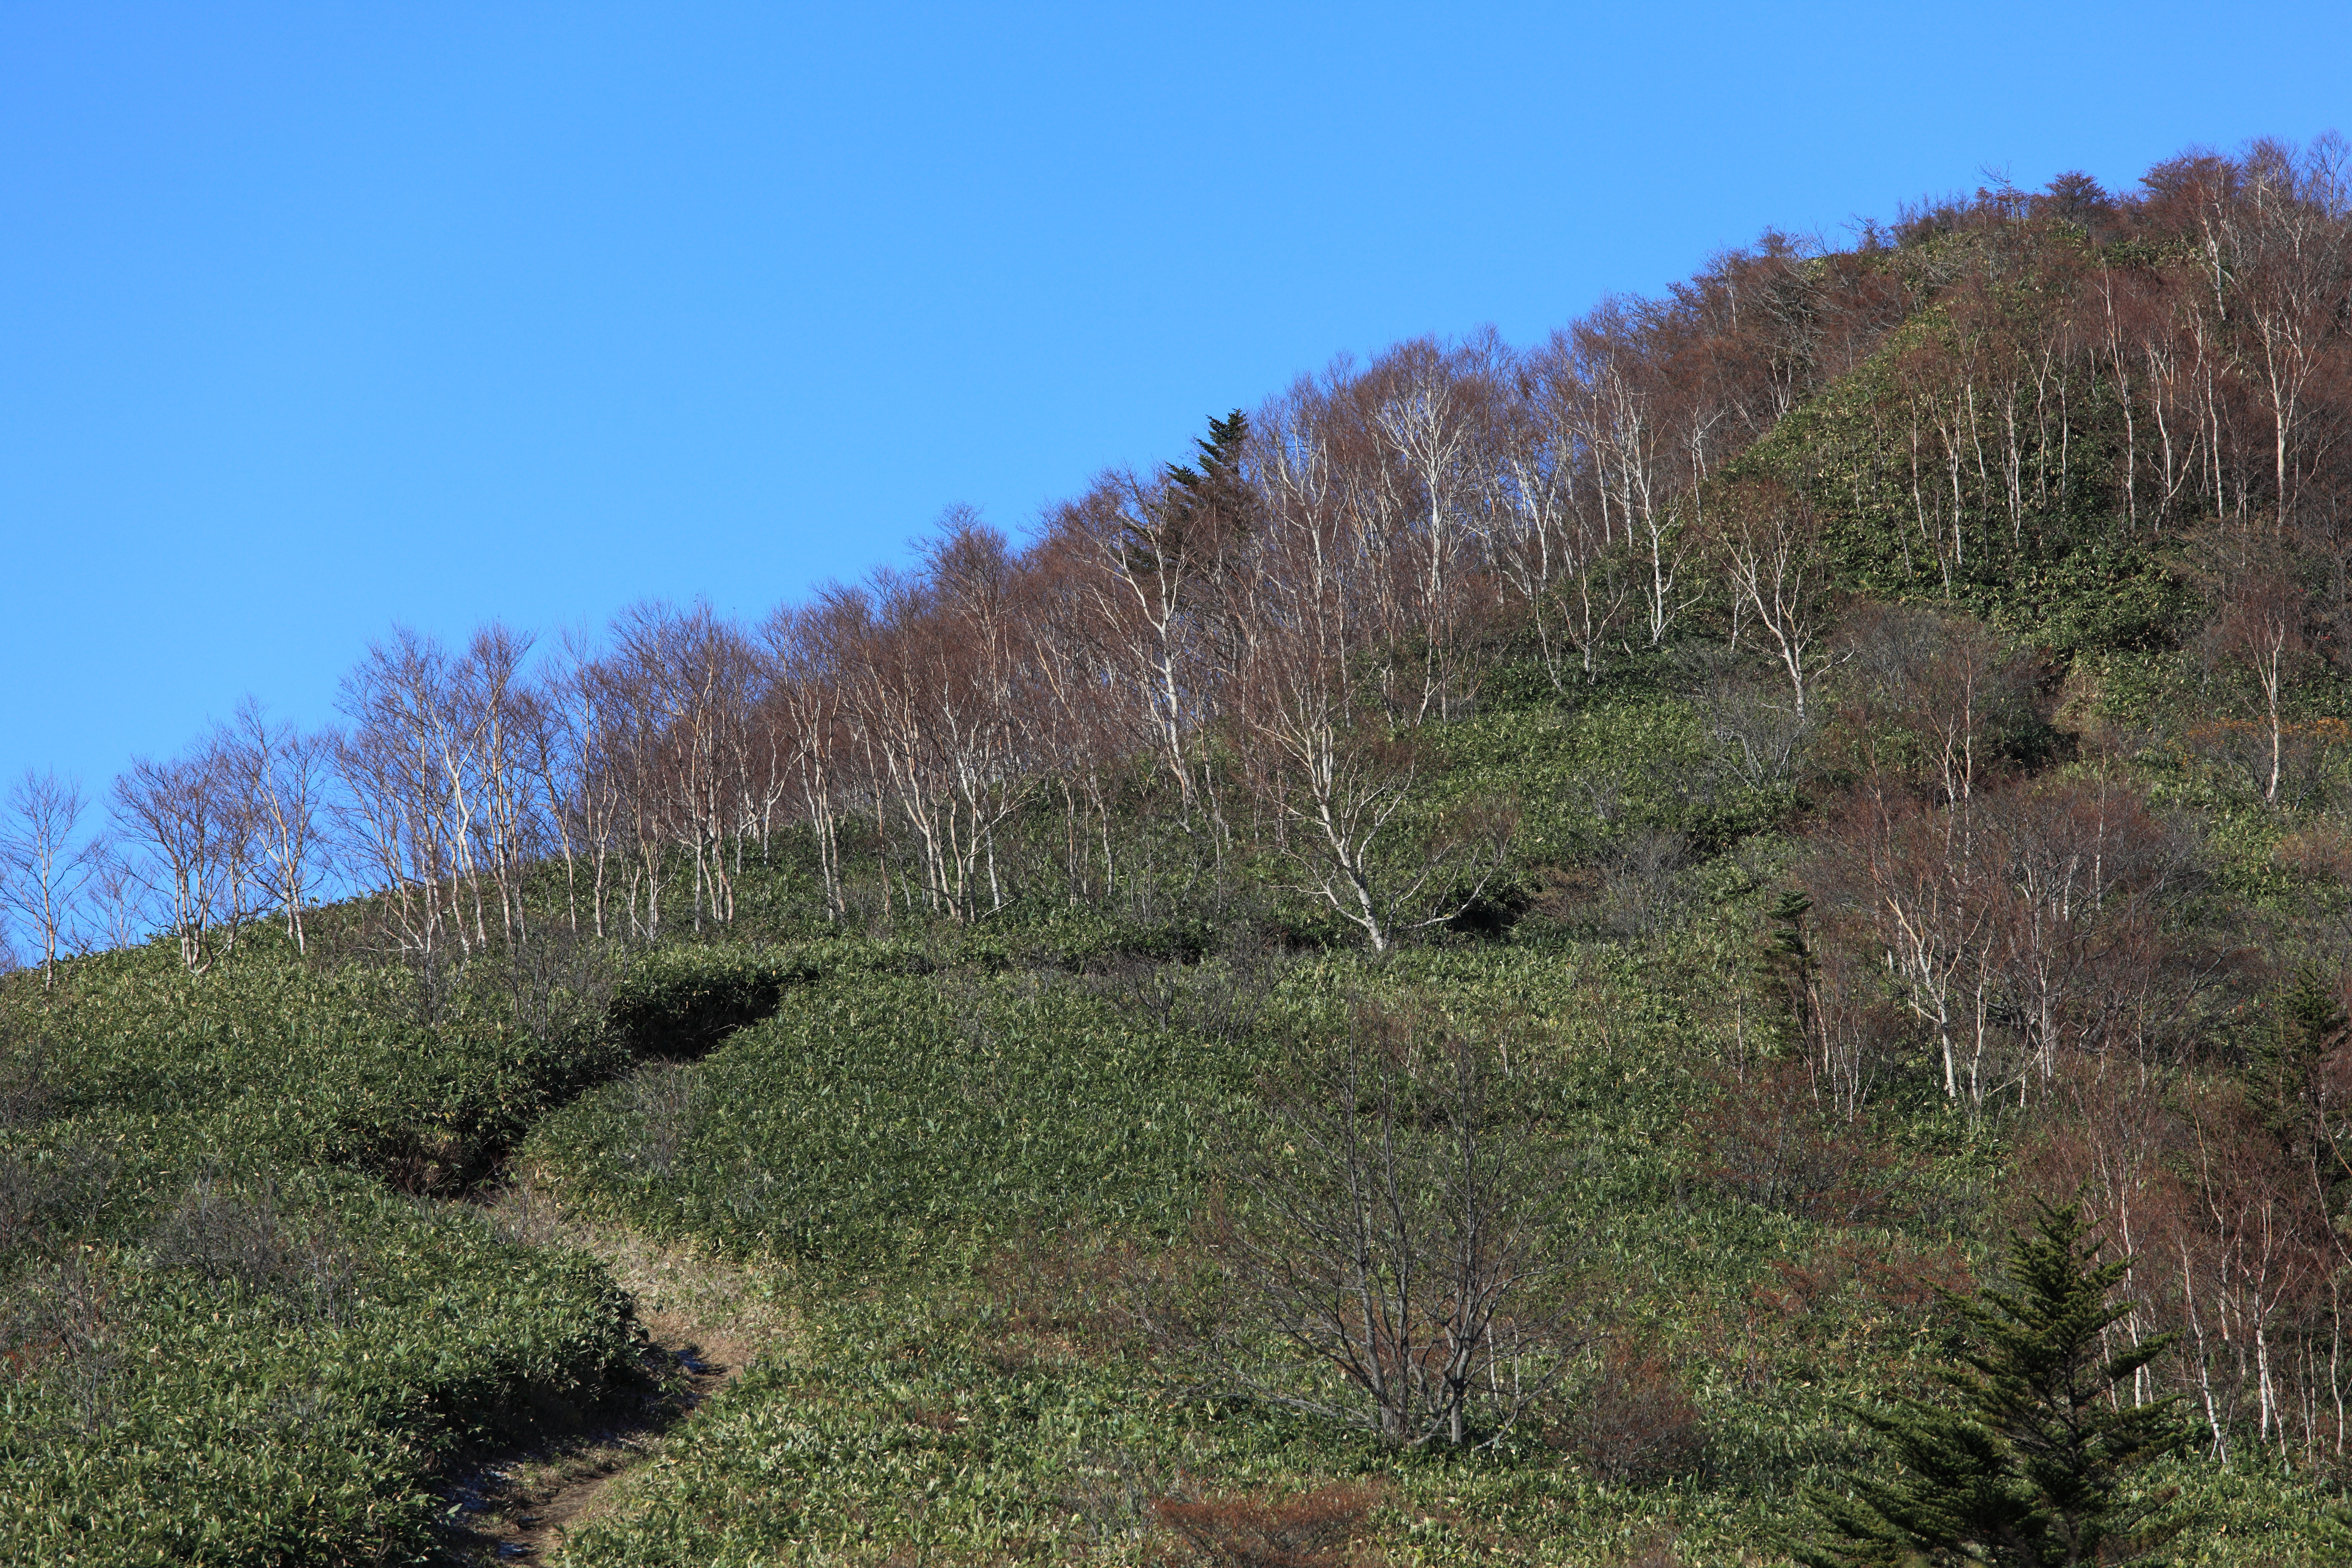
tree, forest, wilderness, mountain, trail, meadow, prairie, hill, high, ridge, vegetation, wetland, bog, plateau, 5d, hires, woodland, habitat, markii, ecosystem, hi, res, resolution, gunma, agatsuma, nozoriko, tundra, nature reserve, biome, natural environment, temperate broadleaf and mixed forest, temperate coniferous forest, land lot, shrubland